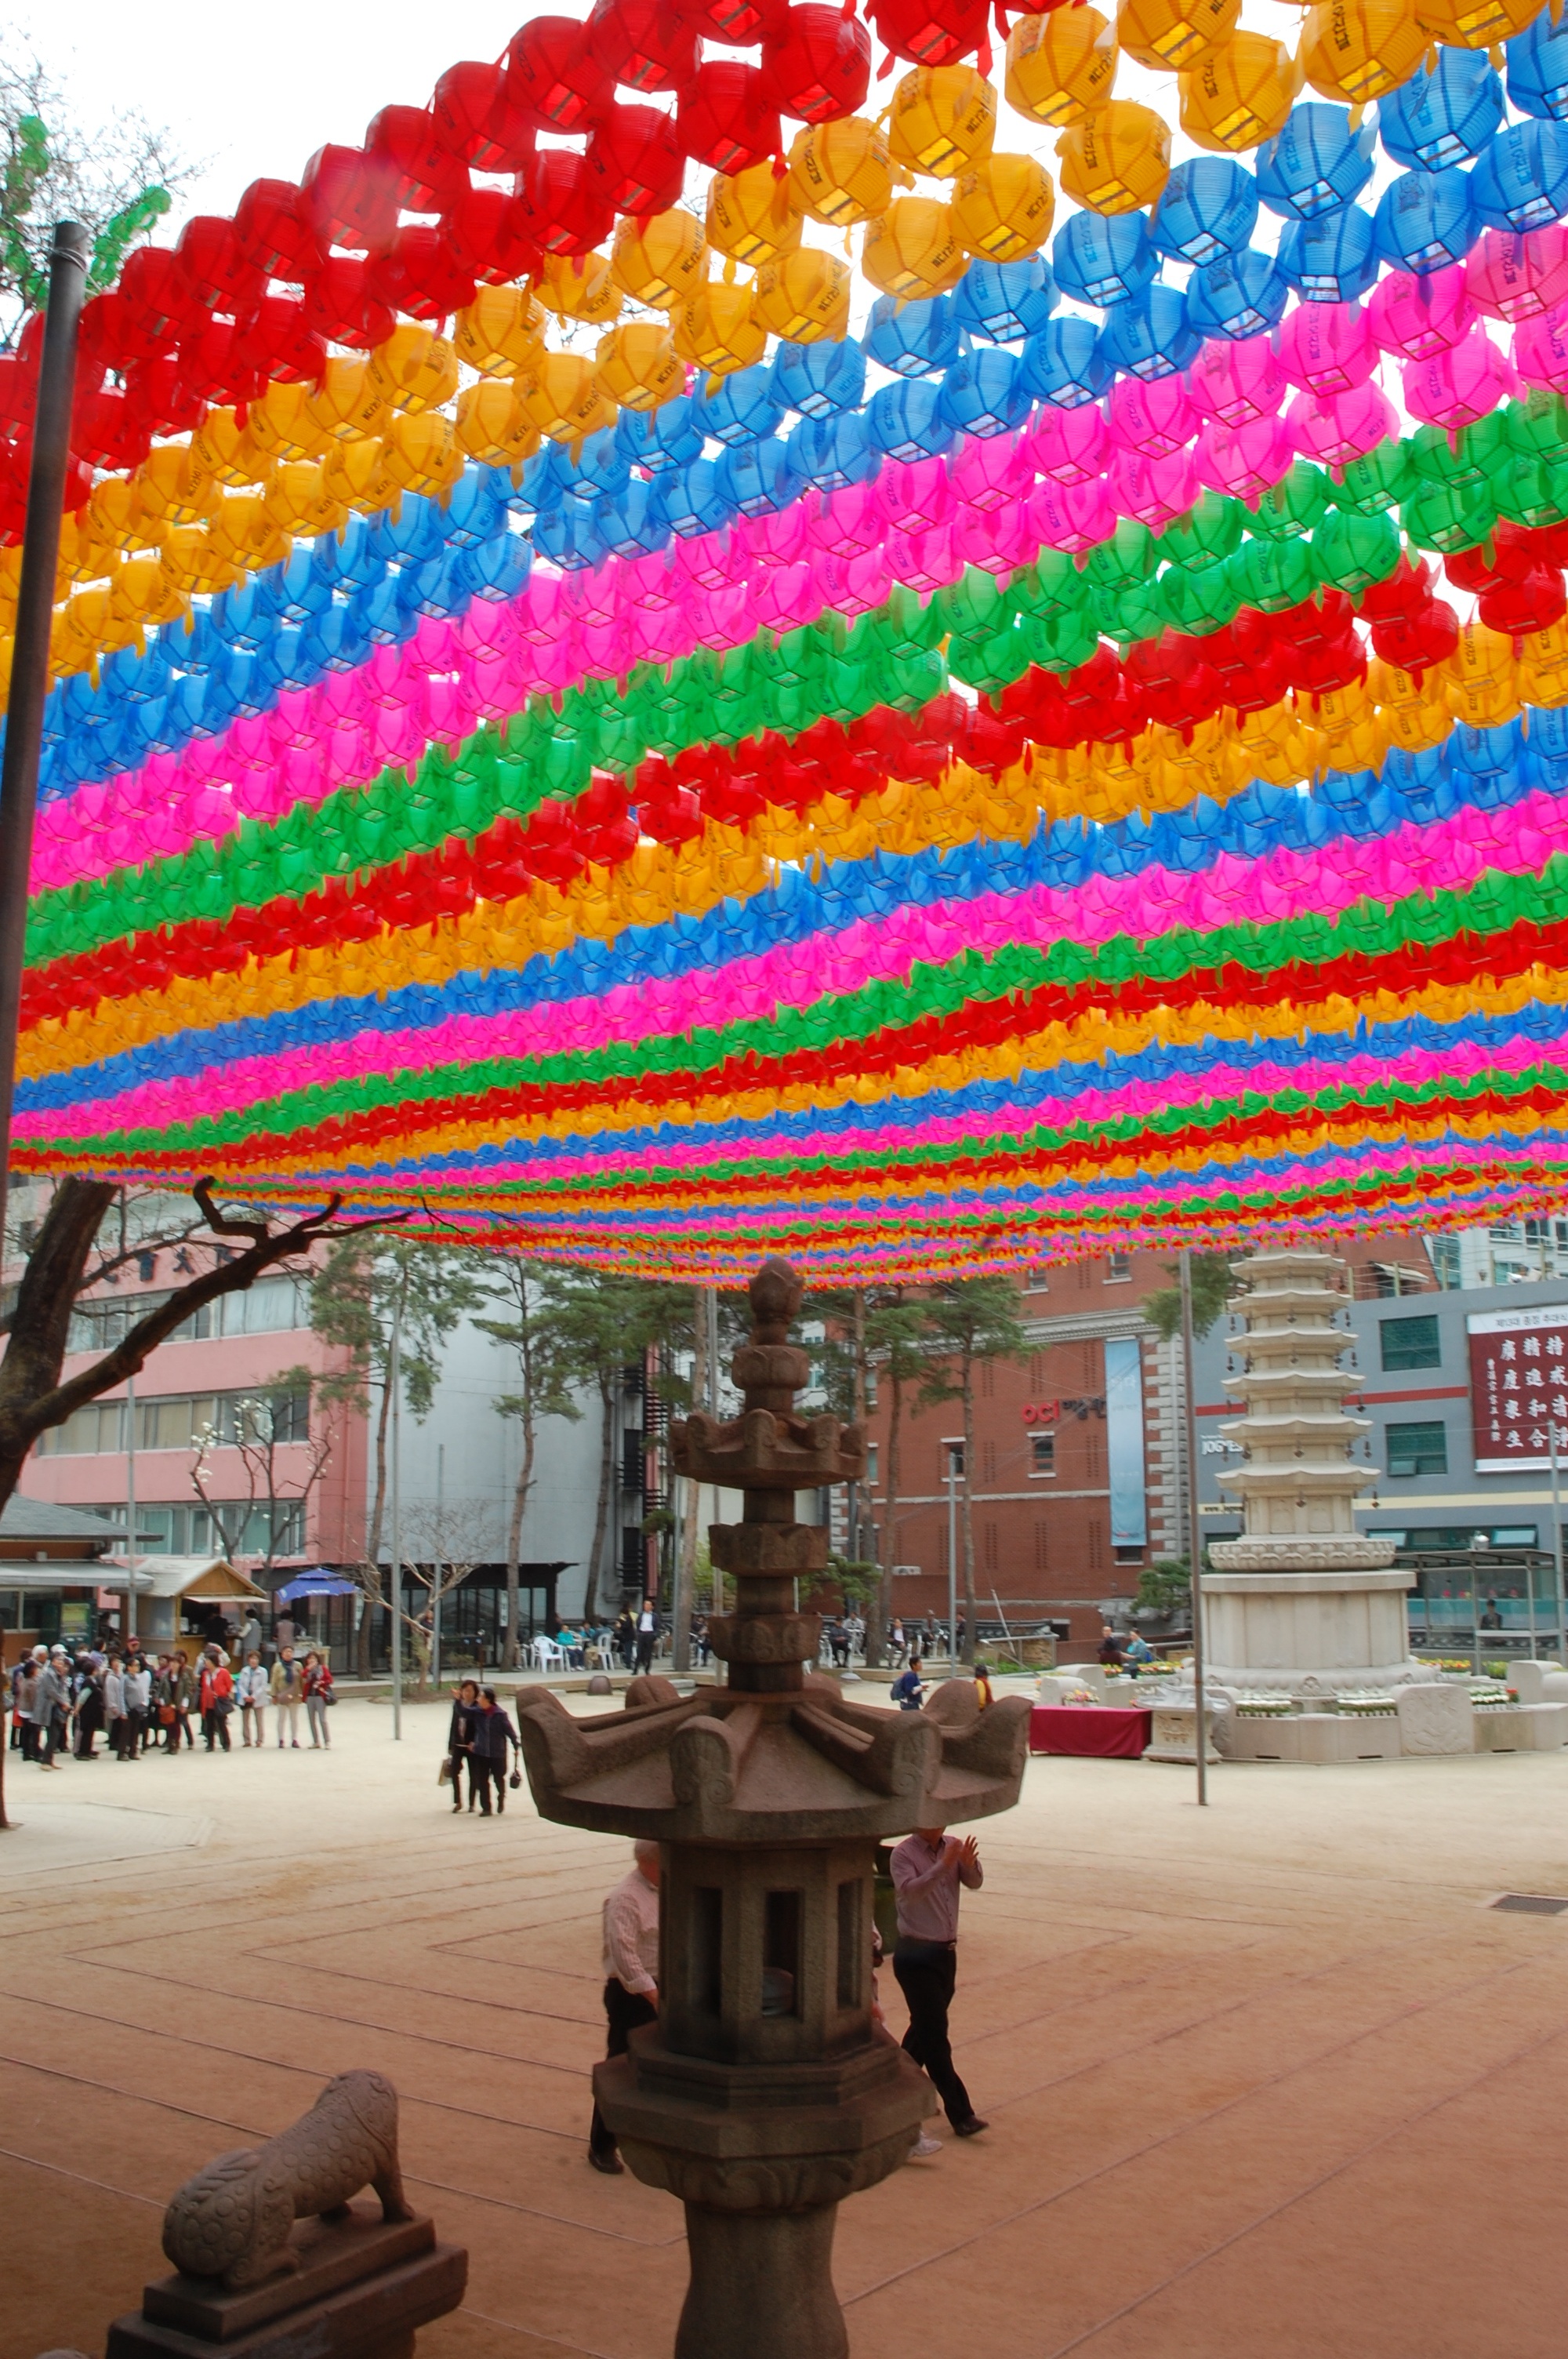
travel, spring, color, buddhism, religion, festival, temple, seoul, south korea